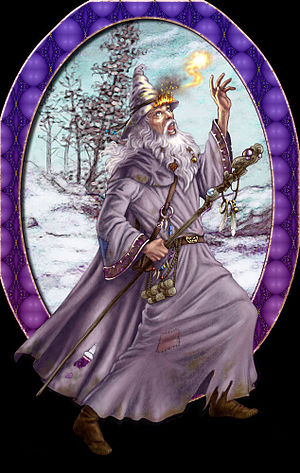
Troldmand / Galleri
En troldmand, eller troldkvinde, er i fiktionen en person med trolddomsevner. Troldmænd er altså en form for mandlig heks. En kvindelig heks kan også blive kaldt for troldkvinde.